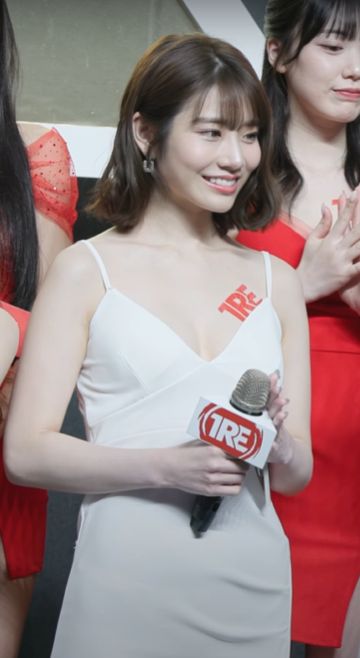
ไซกะ คาวาคิตะ

Multiple issues|
| name = ไซกะ คาวาคิตะ
| native_name = 河北彩花
| image = 20230804 TRE 台北國際成人展50.jpg
| caption = คาวาคิตะ ในปี ค.ศ. 2022
| birth_name = ไซกะ คาวาคิตะ
| birth_place = โตเกียว
| occupation = เอวีไอดอล
| spouse = ไม่แต่งงาน
| children = ไม่มี
| years_active = 2018–ปัจจุบัน
| employer = S1 No. 1 Style
| signature = KAWAKITA SAIKA (signature).png
 ไซกะ คาวาคิตะ () เป็นเอวีไอดอล|นักแสดงเอวี ญี่ปุ่นที่เริ่มต้นอาชีพในปี ค.ศ. 2018 และเกษียณชั่วคราวในเดือนมีนาคม ค.ศ. 2019 ก่อนที่จะกลับมาทำงานอีกครั้งในเดือนกรกฎาคม ค.ศ. 2021 และยังคงทำงานอยู่จนถึงเธอเซ็นสัญญากับ S1 No. 1 Style สังกัด Hokuto Corporation
คาวาคิตะ ได้รับความนิยมอย่างรวดเร็วและกลายเป็นหนึ่งในนักแสดงเจเอวี ที่โด่งดังที่สุดในวงการ แม้จะมีผลงานเพียง 29 เรื่องในเดือนเมษายน ค.ศ. 2022 แต่เธอก็ได้รับความนิยมจากแฟน ๆ ทั่วโลก
== อาชีพ ==
คาวาคิตะ เริ่มต้นอาชีพในเดือนเมษายน ค.ศ. 2018 ด้วยภาพยนตร์ "Shinjin No. 1 Style Kawakita Saika AV Debut" จาก S1 ซึ่งประสบความสำเร็จอย่างรวดเร็วในวงการเอวี ภาพยนตร์เปิดตัวของเธอได้รับการจัดอันดับที่หนึ่งและที่สี่ในอันดับภาพยนตร์ของ FANZA ประจำปี ค.ศ. 2018 และได้รับรางวัล Best Work ในหมวดสตรีมมิ่งและการเช่าที่ FANZA Adult Awards 2019
หลังจากทำงานไปเพียงห้าหมายและแสดงในหกภาพยนตร์ คาวาคิตะก็หายไปจากวงการเอวี โดยอธิบายว่าเพื่อน ๆ ของเธอรู้เกี่ยวกับอาชีพของเธอ การหายไปของเธอทำให้ S1 ต้องปล่อยภาพยนตร์ที่ไม่เคยเผยแพร่ออกมา Cite web |title=河北彩花 (ID: 1044864) AV動画リスト。今直ぐ無料HDダウンロード AVサンプル |website=河北彩花 (ID: 1044864) AV動画リスト。今直ぐ無料HDダウンロード AVサンプル |language=ja นอกจากนี้ หนังสือพิมพ์ Hong Kong's Oriental Daily News ยังระบุชื่อคาวาคิตะเป็นหนึ่งในนางแบบที่ผู้อ่านต้องการให้กลับมาทำงาน
ในปี ค.ศ. 2021 คาวาคิตะประกาศกลับมาทำงานอีกครั้งในนิตยสาร "FANZA" และปล่อยภาพยนตร์ใหม่ "Kawakita Saika Re:Start" เมื่อวันที่ 14 กรกฎาคม Cite web|title=河北彩花 Re:start! S級女優限定のAVメーカー【S1 NO.1 STYLE (エスワン ナンバーワンスタイル) 】公式サイト|website=s1s1s1.com|language=ja เธอได้รับความนิยมอย่างรวดเร็วและกลายเป็นหนึ่งในไอดอลเจเอวี ที่ได้รับความนิยมมากที่สุดของปีนั้น ตั้งแต่เดือนพฤศจิกายน ค.ศ. 2022 คาวาคิตะได้แสดงในภาพยนตร์ทั้งหมด 44 เรื่อง ร่วมกับดาราอื่น ๆ เช่น ยูอา มิคามิ (Yua Mikami), รารา อันไซ (Rara Anzai) และ โคนัน ซาโยอิ (Konan Sayoi) Cite web |title=Saika Kawakita (ID: 1044864) Japanese Adult Videos List JAV Subtitled |website=Saika Kawakita (ID: 1044864) Japanese Adult Videos List JAV Subtitled |language=en
ในปี ค.ศ. 2024 คาวาคิตะได้เปลี่ยนสังกัดเป็นMines Pro และเริ่มใช้ชื่อการแสดงว่า อายากะ คาวาคิตะ (Ayaka Kawakita) แม้ว่าเธอจะยังคงใช้ชื่อว่า ไซกะ คาวาคิตะ (Saika Kawakita) ต่อไป Cite web|title=河北彩花 (ID: 1044864) AV動画リスト。今直ぐ無料HDダウンロード AVサンプル |website=河北彩花 (ID: 1044864) AV動画リスト。今直ぐ無料HDダウンロード AVサンプル |language=ja
== อ้างอิง ==
หมวดหมู่:นักแสดงหญิงชาวญี่ปุ่น
หมวดหมู่:นักแสดงหนังโป๊หญิงชาวญี่ปุ่น
หมวดหมู่:บุคคลจากมหานครโตเกียว